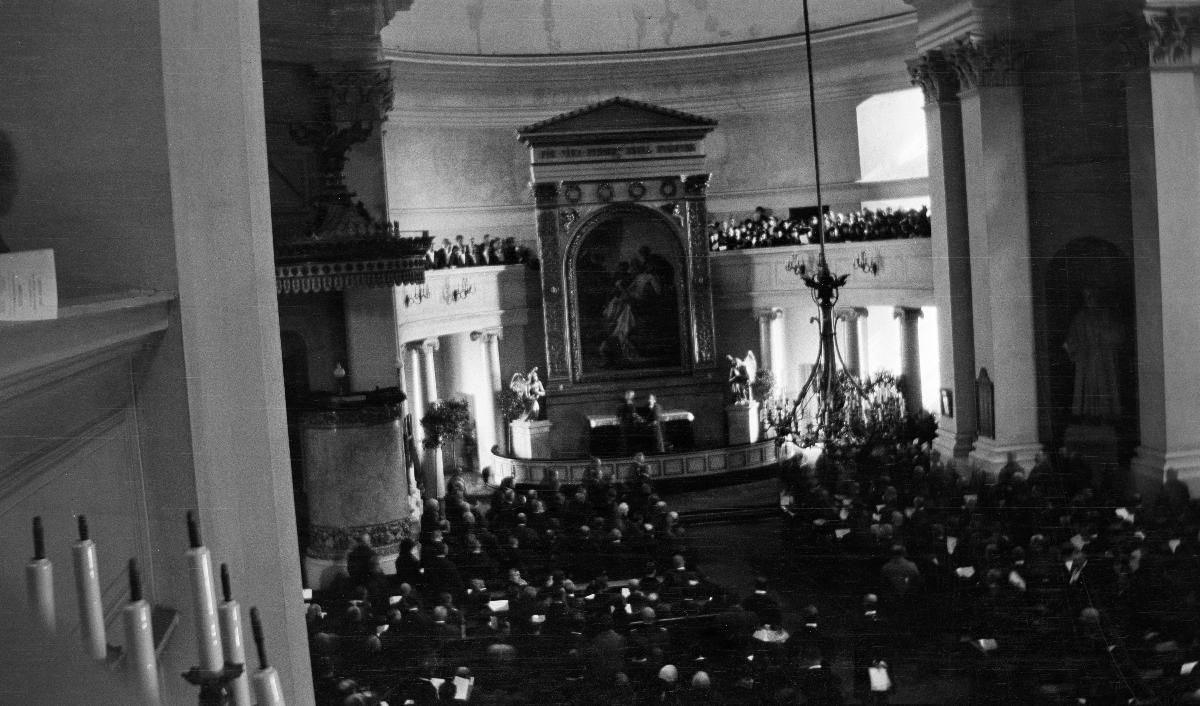
Valtiopäivien avajaiset vuonna 1917
Opening of the Finnish parliament in 1917
sisällön kuvaus: Valtiopäivien avajaisjumalanpalvelus Nikolainkirkossa (nyk. Helsingin tuomiokirkko) 11.4.1917. content description: Opening ceremony service of the Finnish parliament in St Nicholas' Church (now Helsinki Cathedral ) on April 11, 1917.
Kuvaaja: Kivekäs, Matti, kuvaaja
Vuosi: 1917
Paikka: Suomi, Uusimaa, Helsinki
Aiheet: valtiopäivät (kansanedustuslaitokset); eduskunta (parlamentit); valtiopäivät (istuntokaudet); kansanedustajat; jumalanpalvelus; Helsingin tuomiokirkko; diets (parliaments); parliament; parliamentary sessions; members of parliament; service (religion); Helsinki Cathedral; riksdagar; riksdagen; riksmöten; riksdagsledamöter; gudstjänst; Helsingfors domkyrka